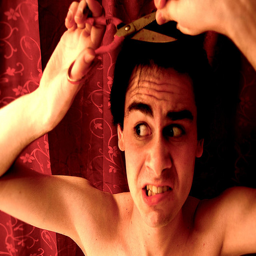
A man poses with scissors about to cut his hair.
A shirtless man grimacing and holding a pair of scissors.
A person with a pair of scissors in their hand.
A man cringes as he puts the scissors to his hair.
Young man showing facial expression while cutting his hair.